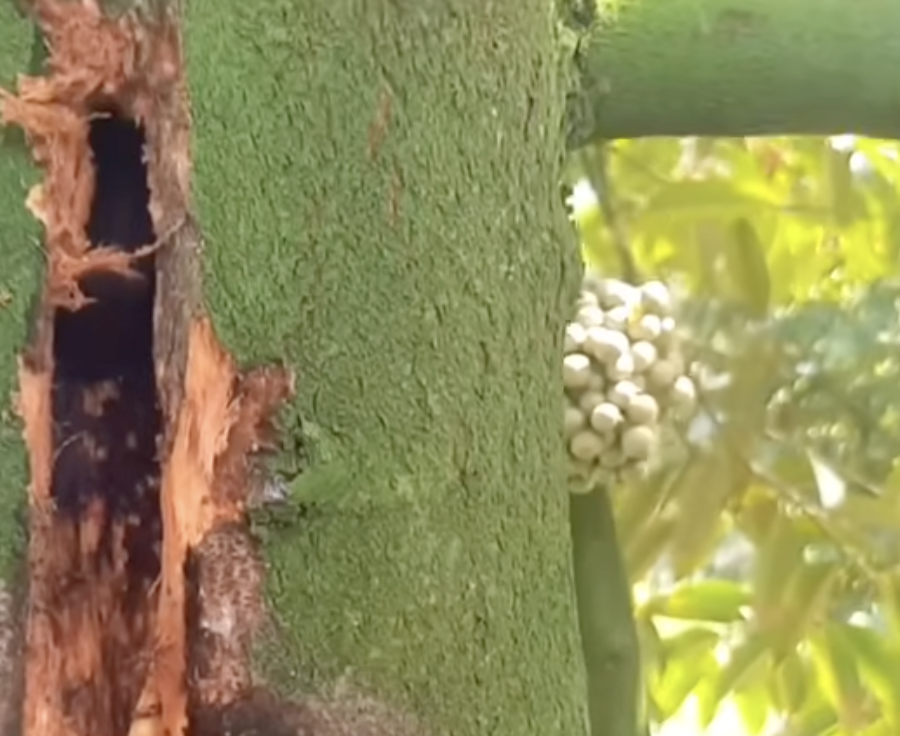
Label: stem_cracking_ gummosis